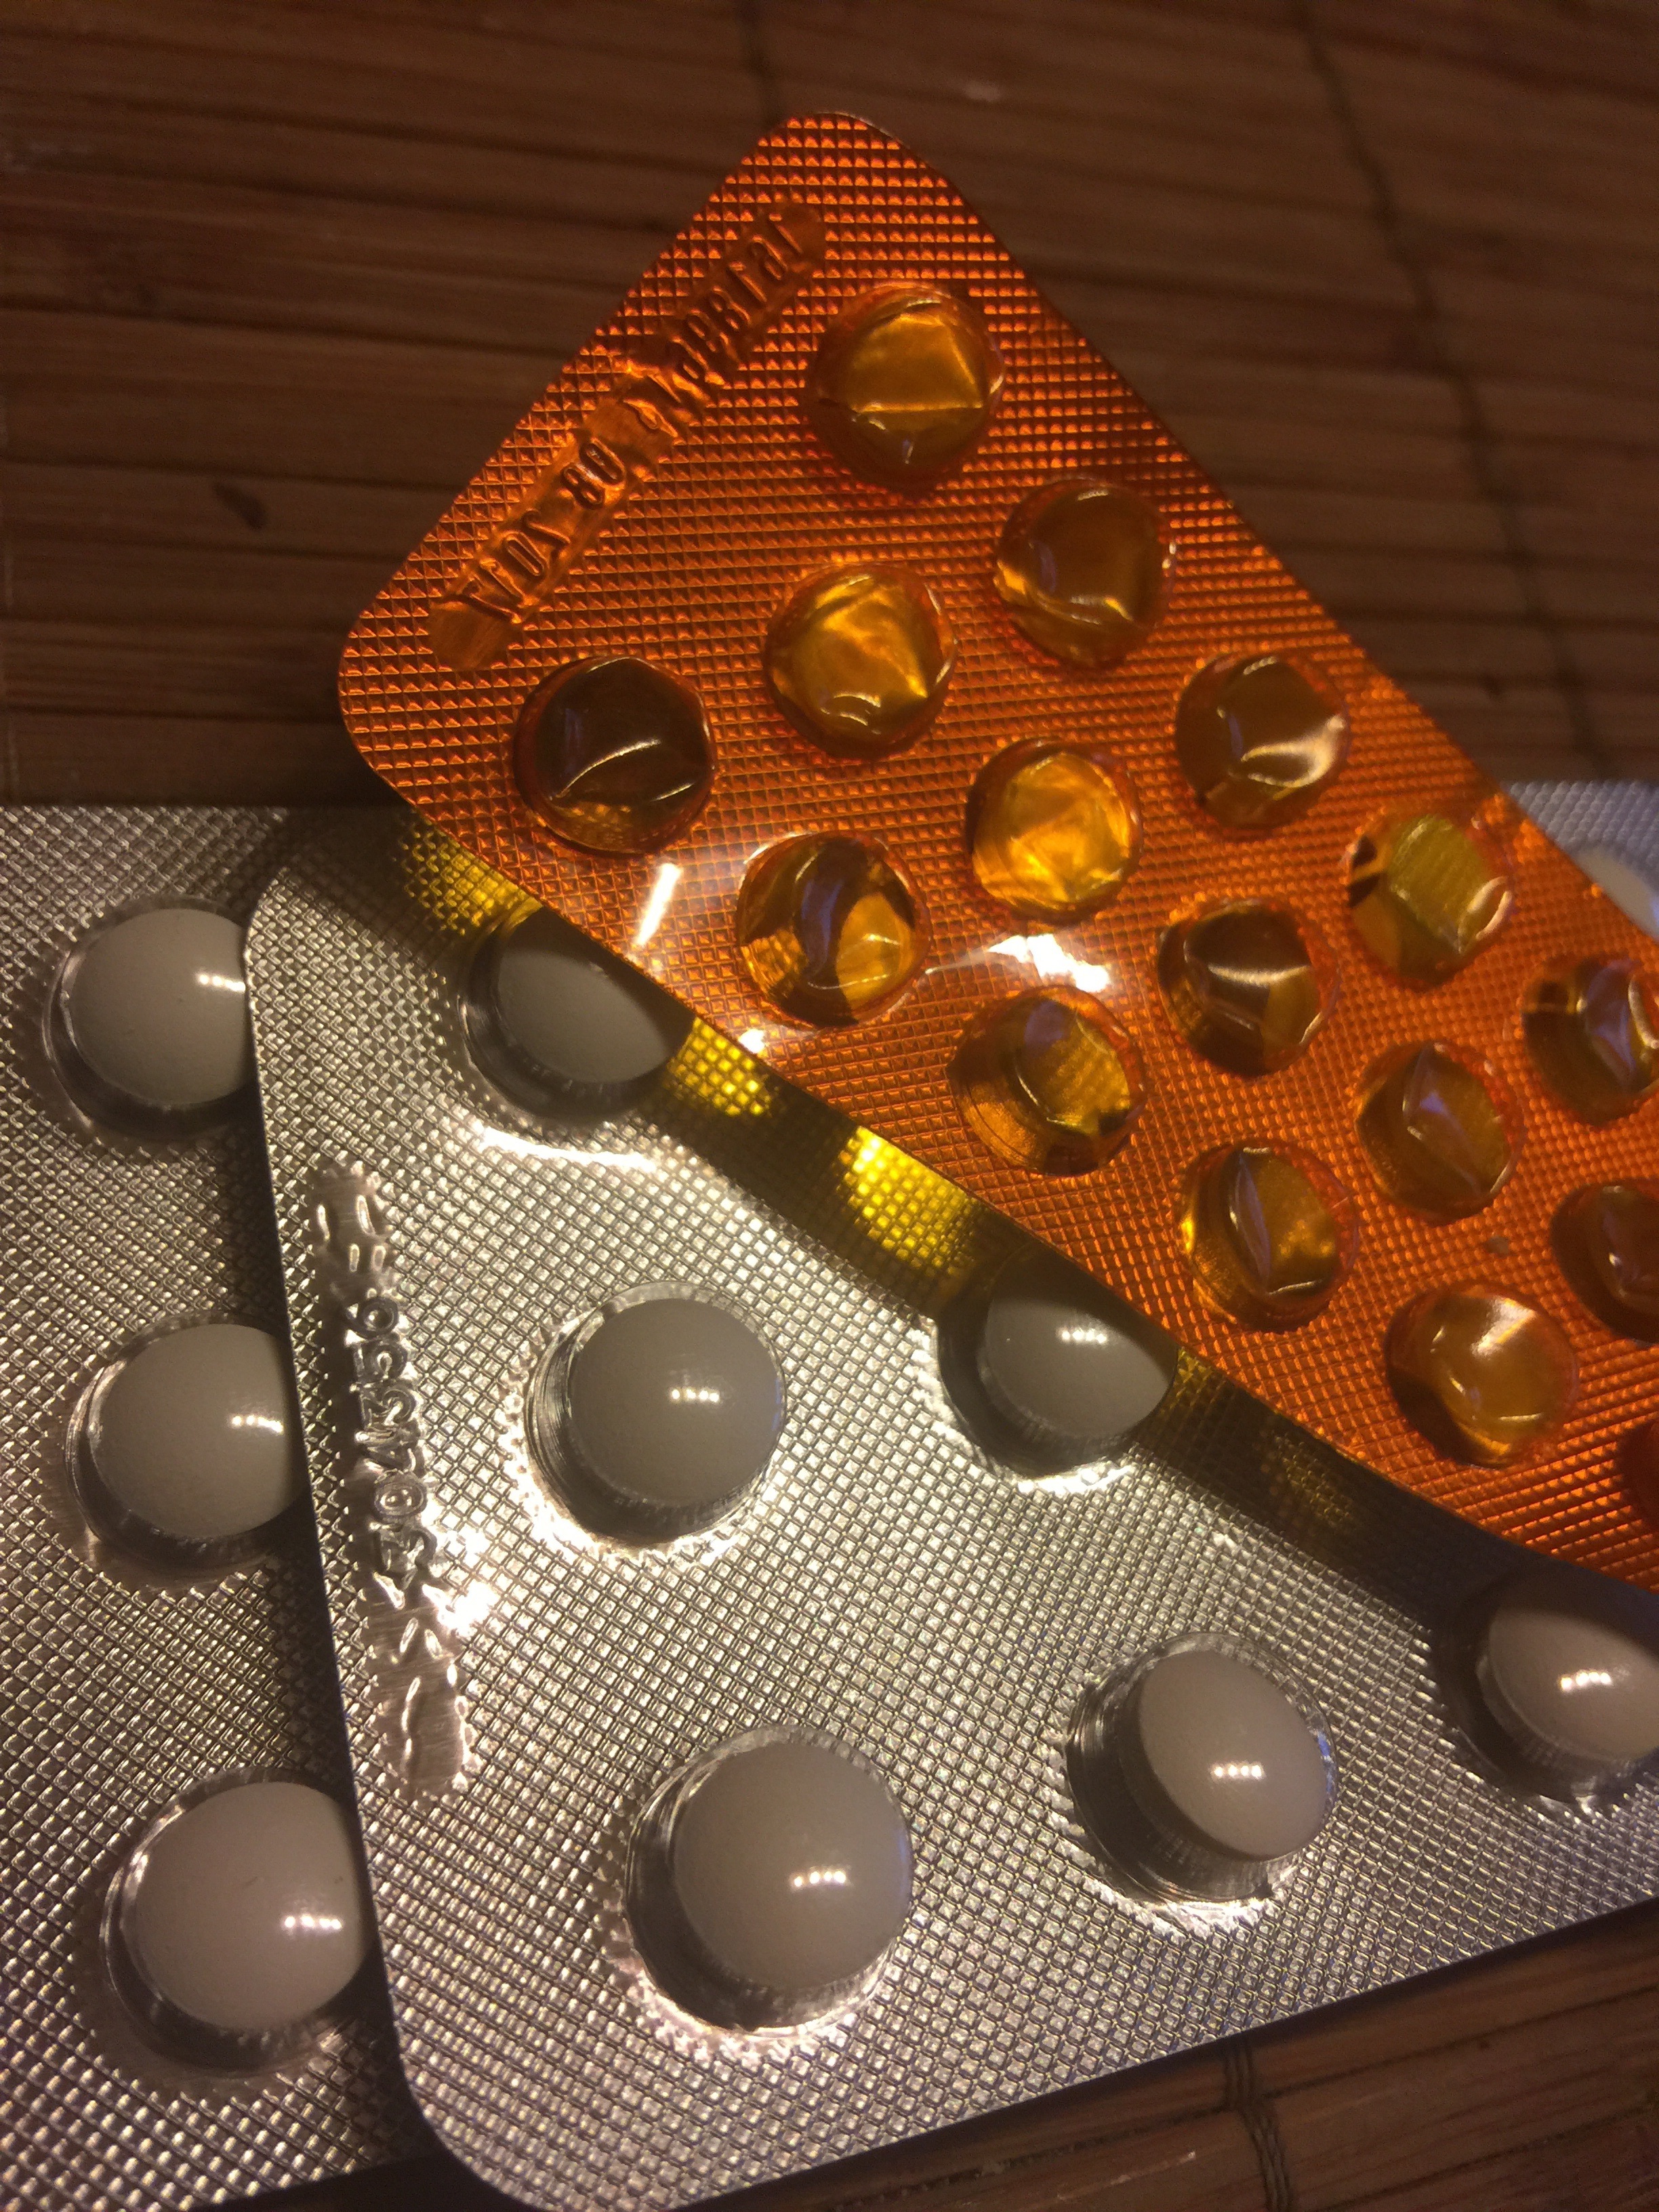
pattern, yellow, design, pharmacy, shape, tablets, medical, medications, cure, blister, the pill, treat yourself, get sick, the disease, bling bling